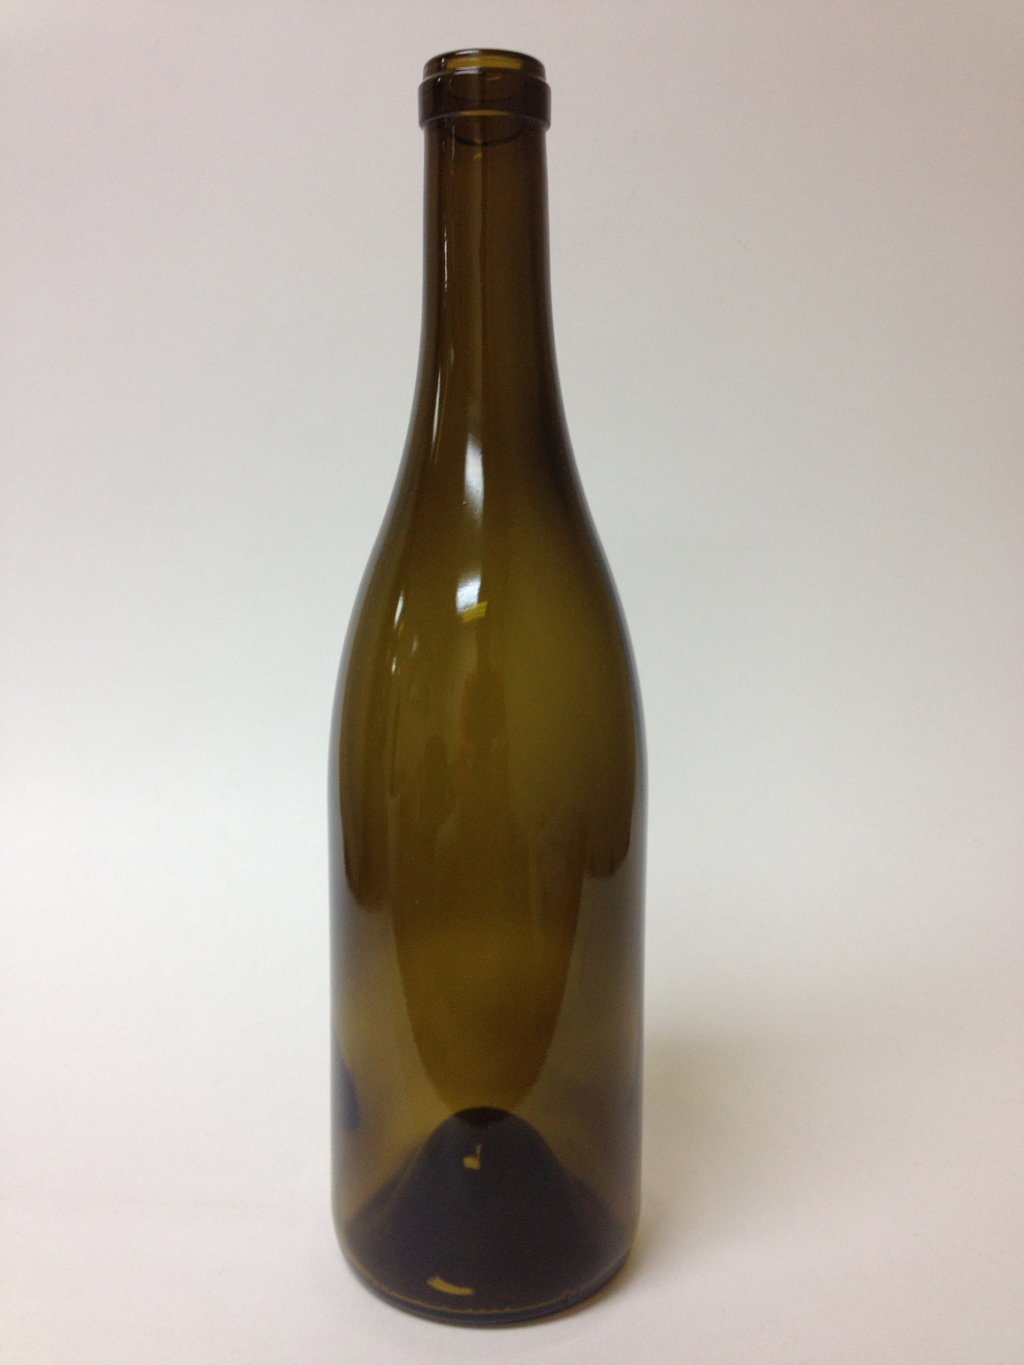
Waste category: glass